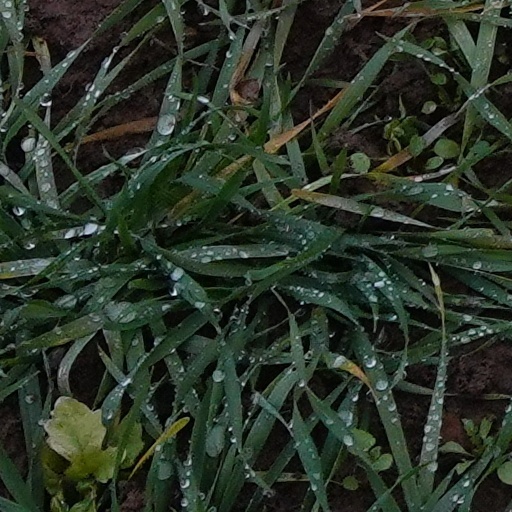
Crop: wheat